Simonsbath House

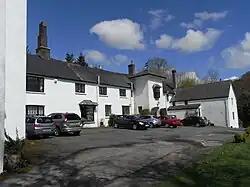

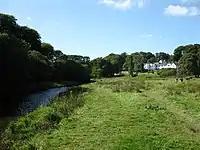
Setting of Simonsbath House in the valley of the River Barle, looking upstream

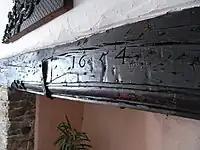
Lintel over fireplace of Old Kitchen, Simonsbath House, into which is carved the date "1654", taken to have been carved by James Boevey on completion of the building of the house

Simonsbath House is a historic house in Simonsbath on Exmoor in Somerset, England. The Grade II listed building is now the Simonsbath House Hotel, and outdoor activity centre. It lies in the valley of the River Barle and on the Two Moors Way footpath.